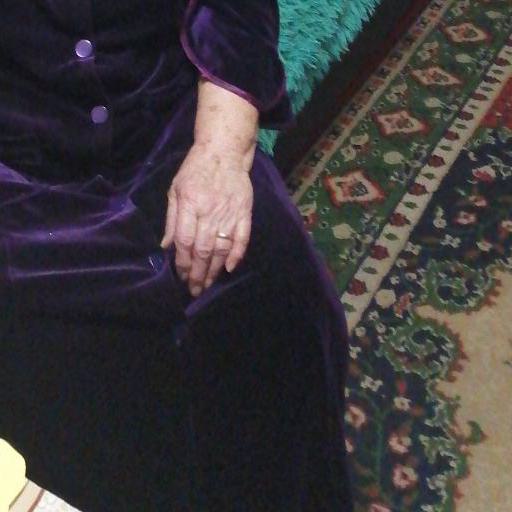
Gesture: no_gesture